Minerva's Visit to the Muses

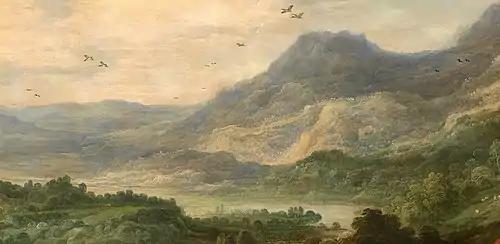
Pallas, after she had long admired that fountain, flowing where the hoof had struck, turned round to view the groves of ancient trees; the grottoes and the grass bespangled

Minerva's Visit to the Muses is an oil-on-oak-panel painting by Flemish painter Joos de Momper. The painting depicts a scene from Ovid's Metamorphoses, which tells of Minerva visiting the muses on Mount Helicon, to listen to their song and see the Hippocrene. In the painting, the scene takes place in a wooded mountain side. At the same time, a pastel, distant landscape is depicted in the background. The painting is currently housed at the Royal Museum of Fine Arts in Antwerp.